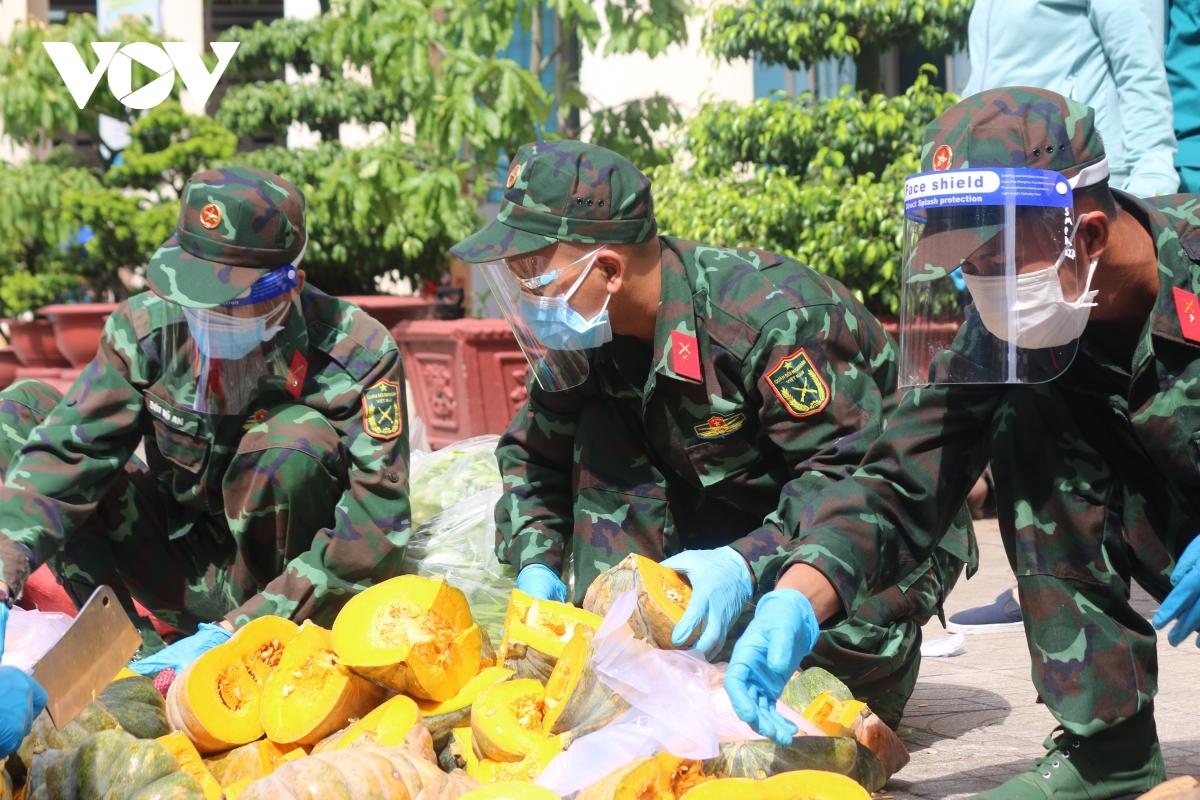
có một vài đồng chí bộ đội đang phân phát lương thực